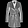
Label: Coat